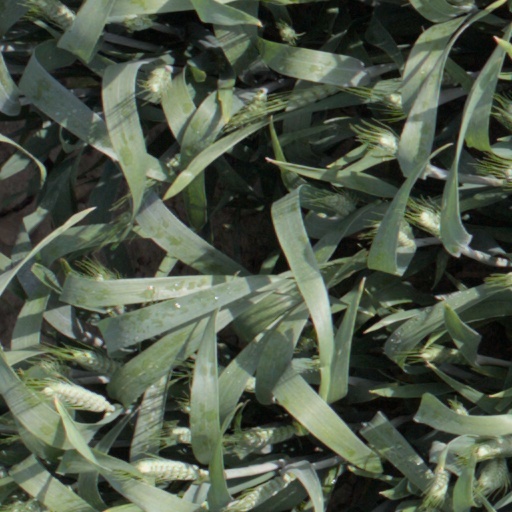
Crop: wheat